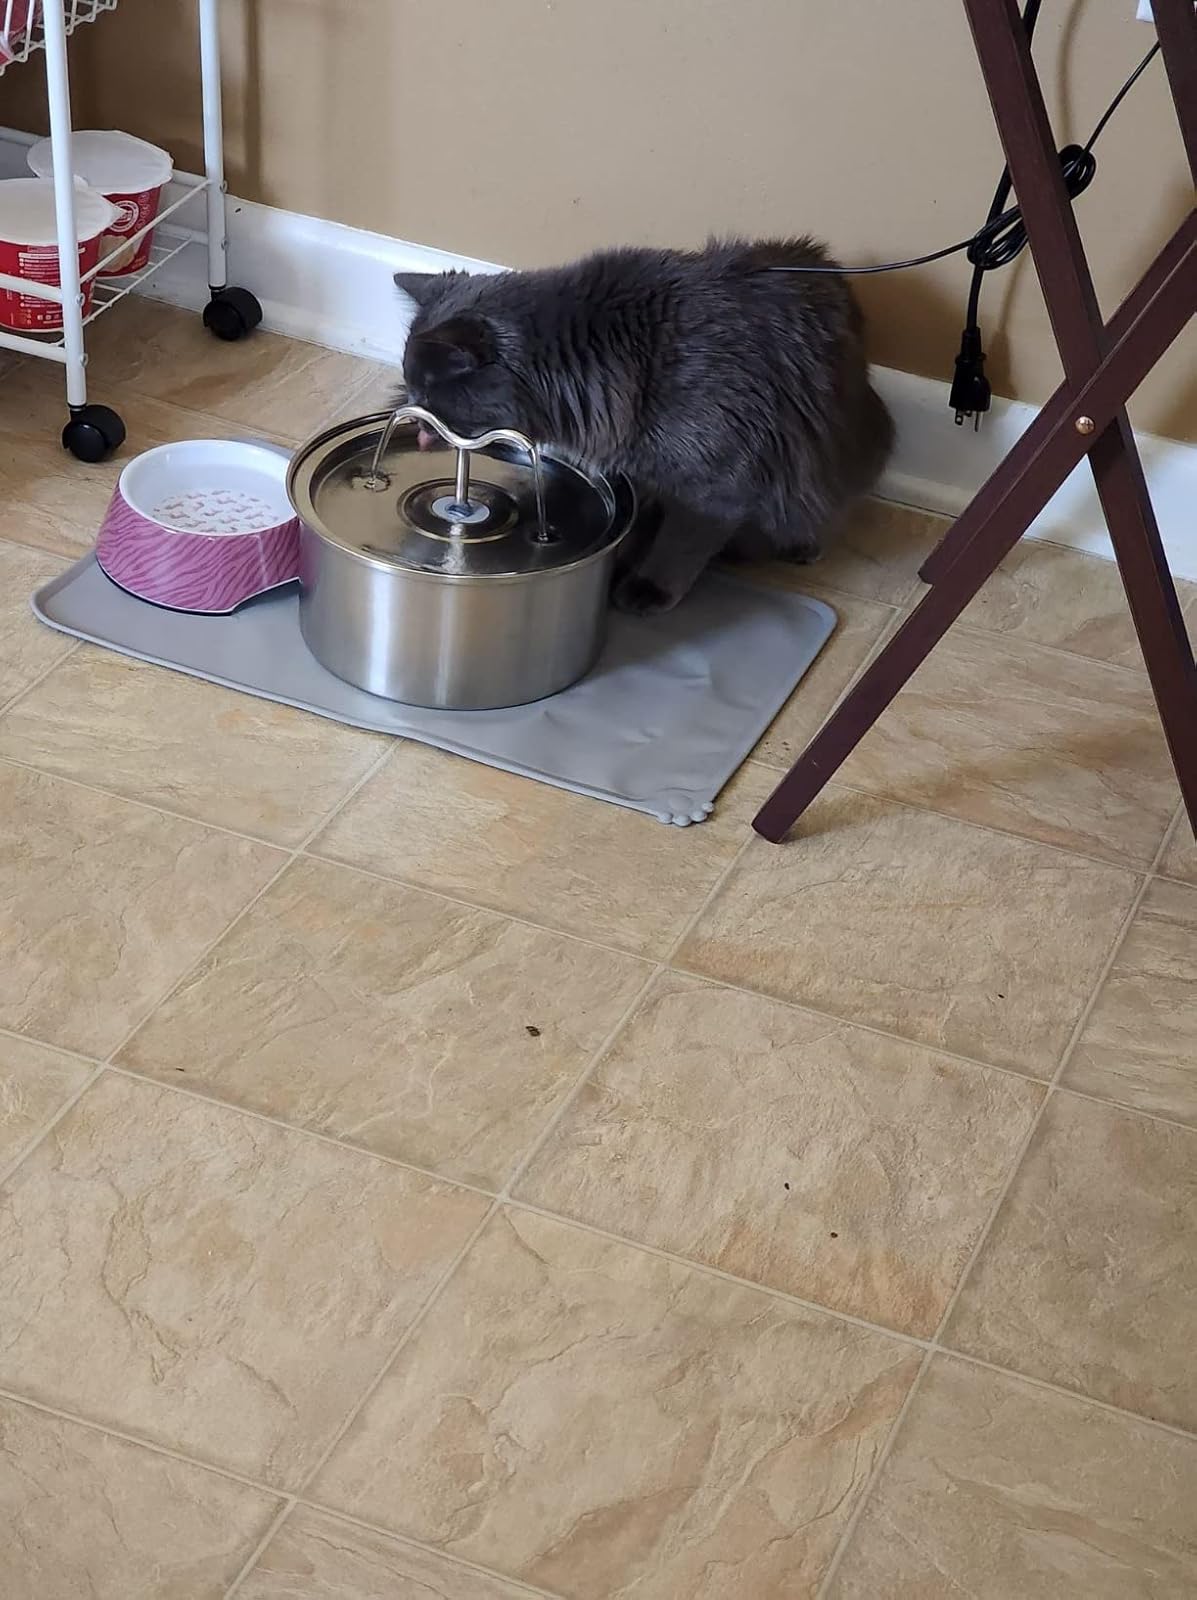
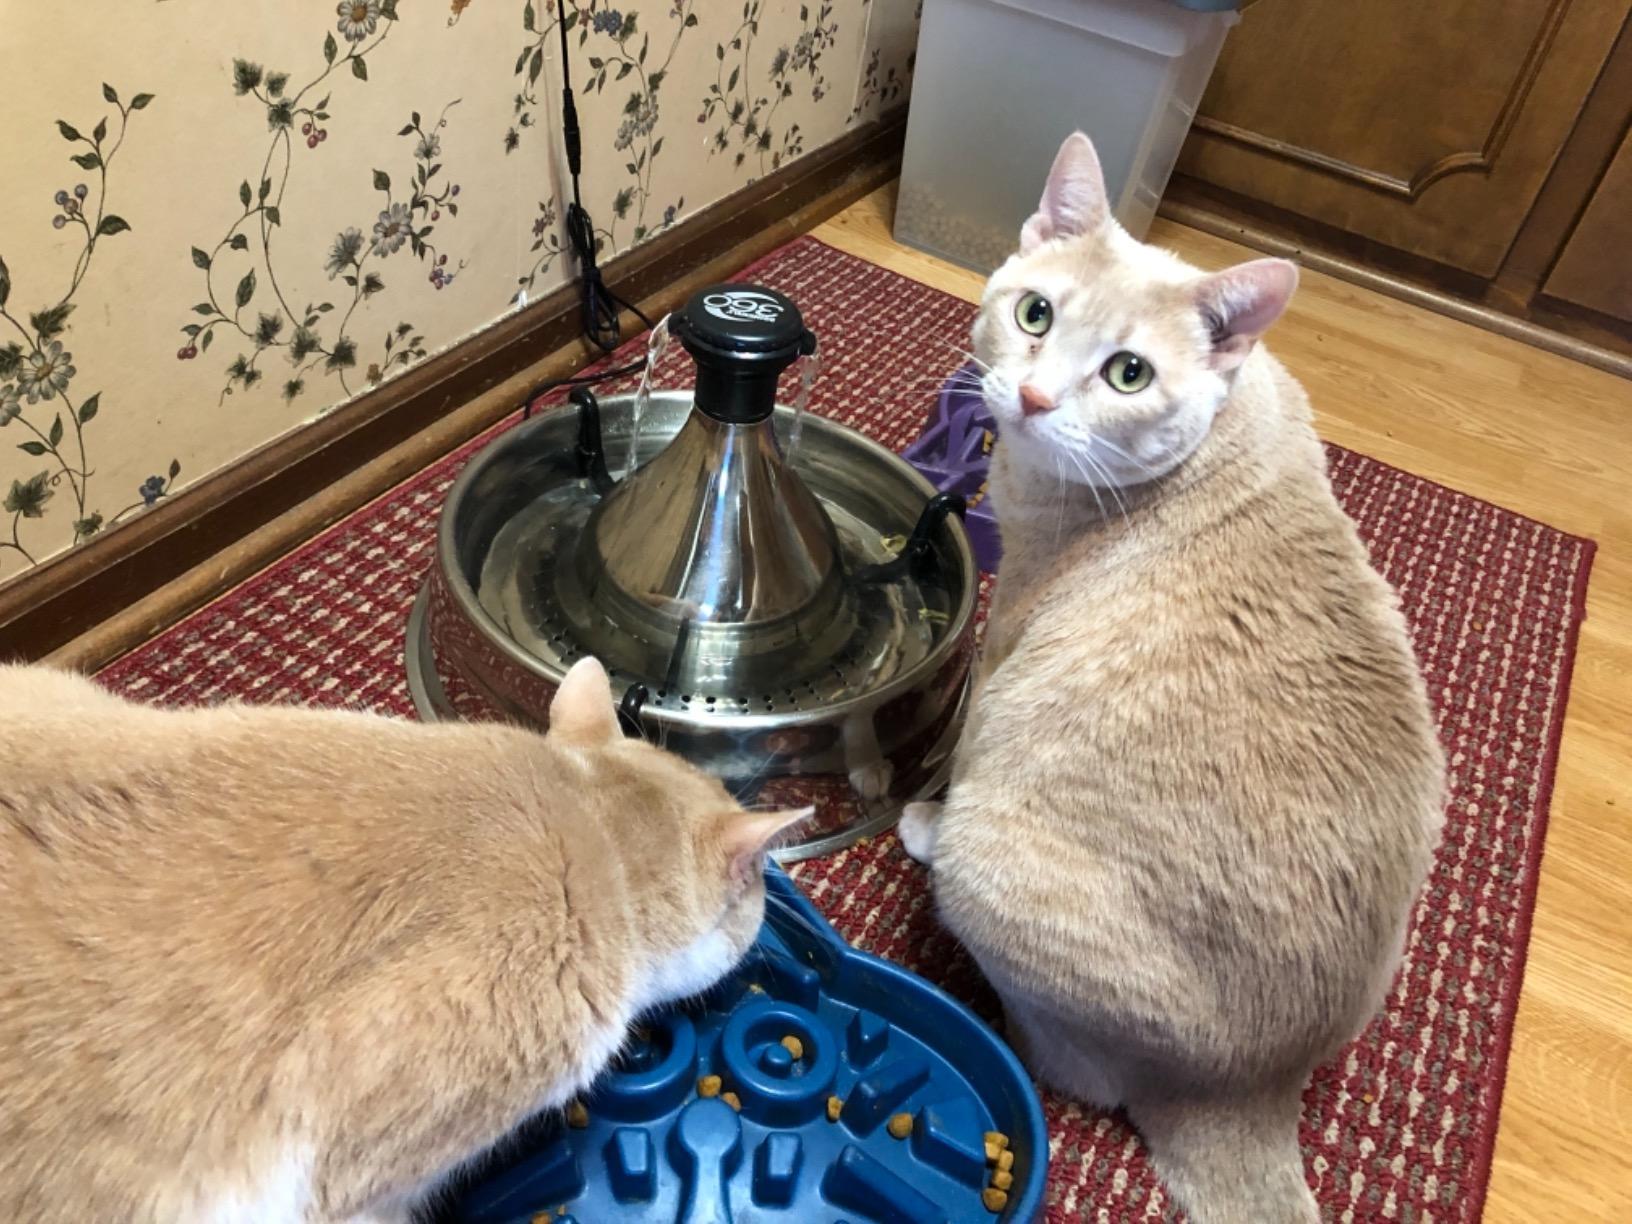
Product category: items_bowl
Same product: no